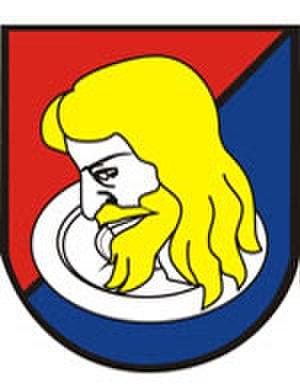
Lipany, jusqu'en 1948:Lipiany, est une ville de la région de Prešov en Slovaquie, dans la région historique de Šariš.